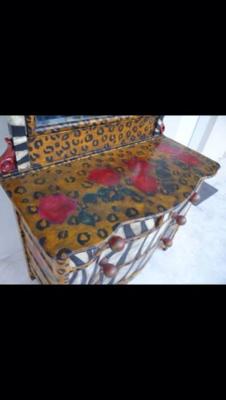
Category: chair